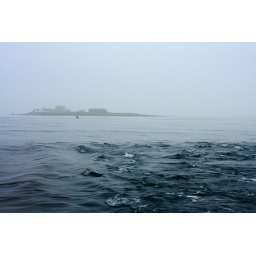
although in the foggy day, nice running water does the job. ( Carl Zeiss Jena MC 35mm f2.4)